Tom Potter

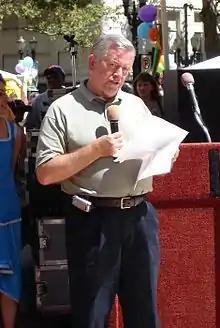
Potter speaking in 2005

Portland is unlike most large United States cities, in that the Portland City Council performs many duties that are more typically in a mayor's purview. That is sometimes called the "weak mayor" system, in which the mayor and the four members of the City Council each supervise the various agencies of the city. When Potter took office, he declared that he was taking centralized control of all city bureaus for a period of six months. He later redistributed them once the adjustment period was completed. Potter advocated for a change to that system, advocating for a "strong mayor" initiative in the May 2007 election. The measure was defeated by a 3-1 margin.